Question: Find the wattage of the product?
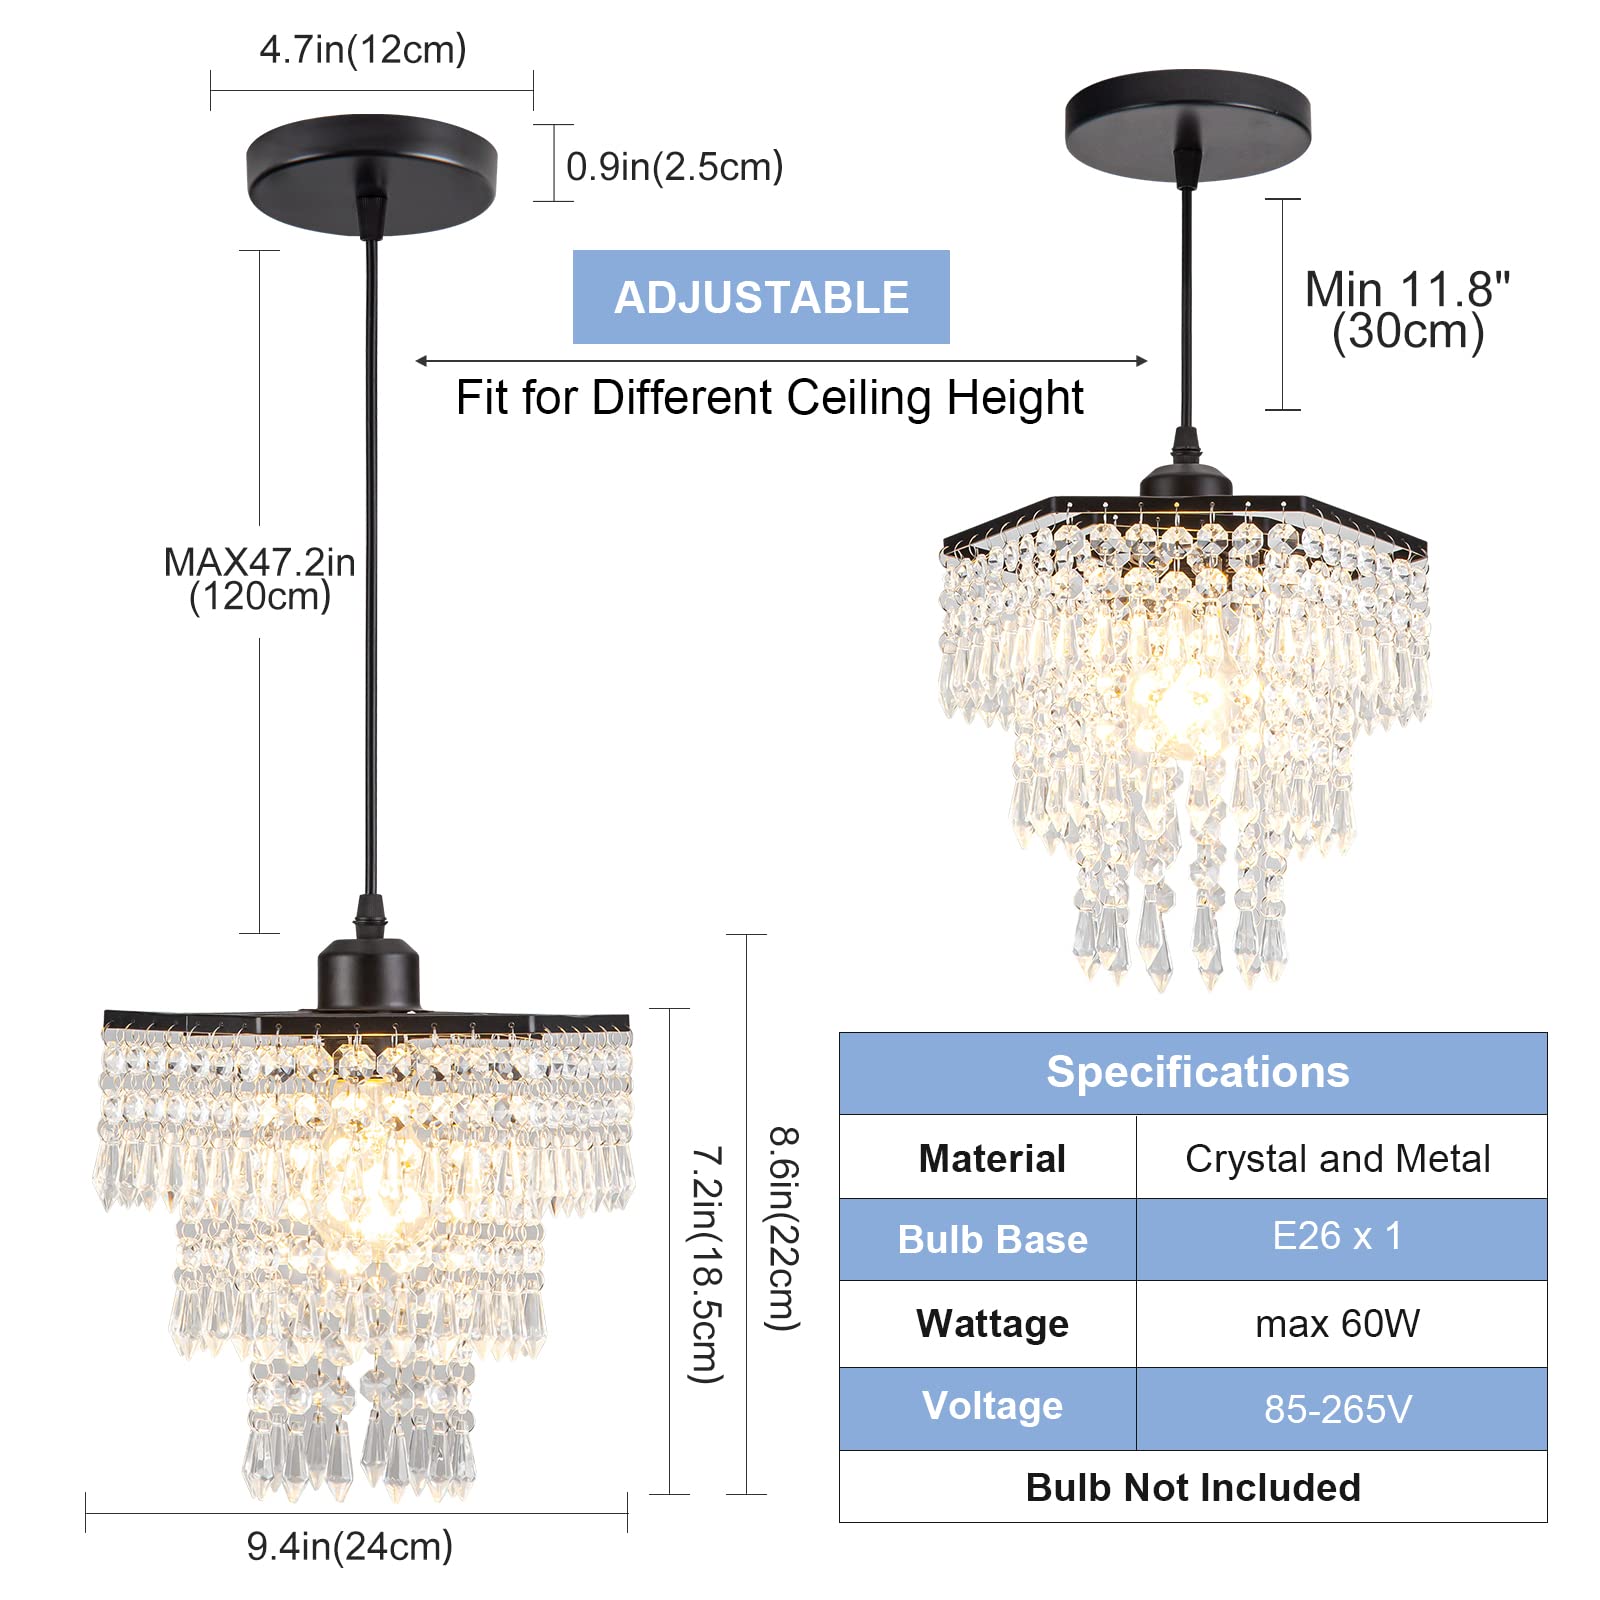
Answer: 60.0 watt